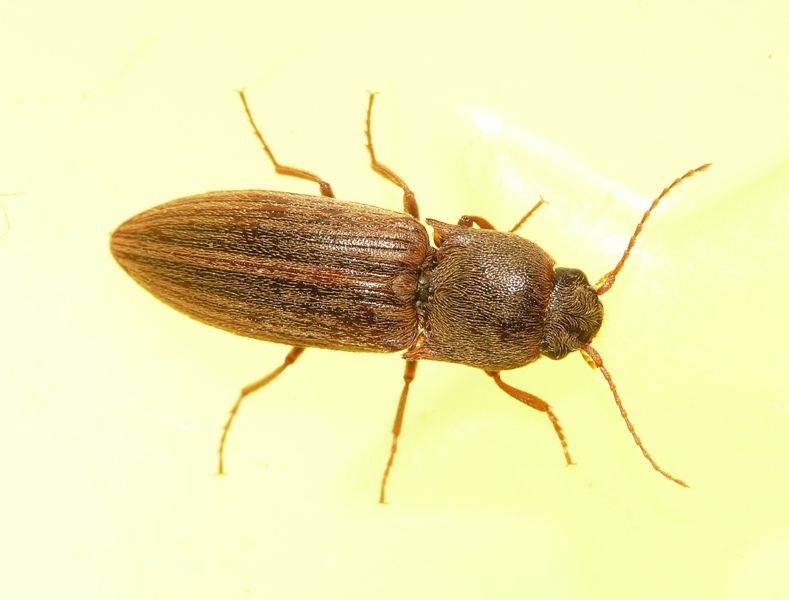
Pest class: clickbeetles_wireworms